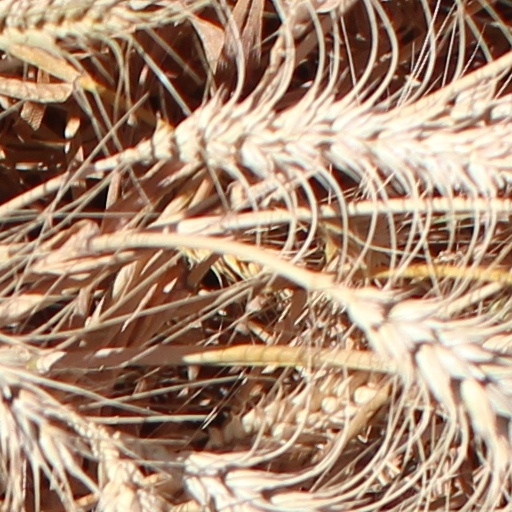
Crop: wheat